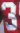
Number: 3